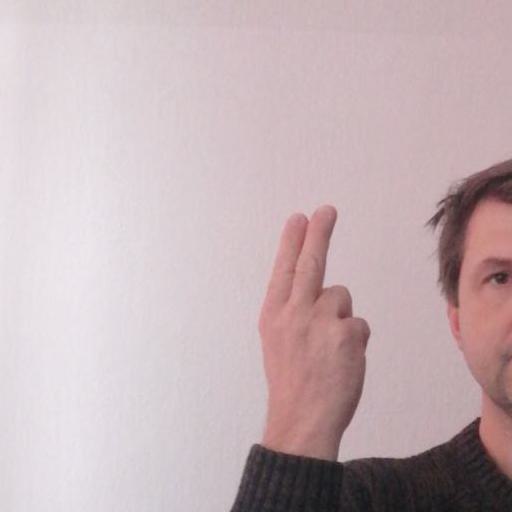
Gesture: two_up_inverted